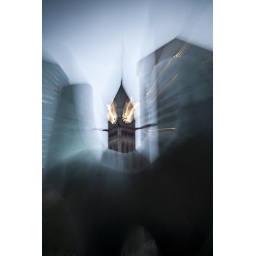
fire in the clock tower